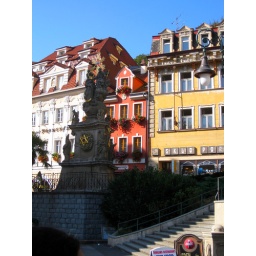
The red house behind the statue is the second oldest house in Karlovy Vary.